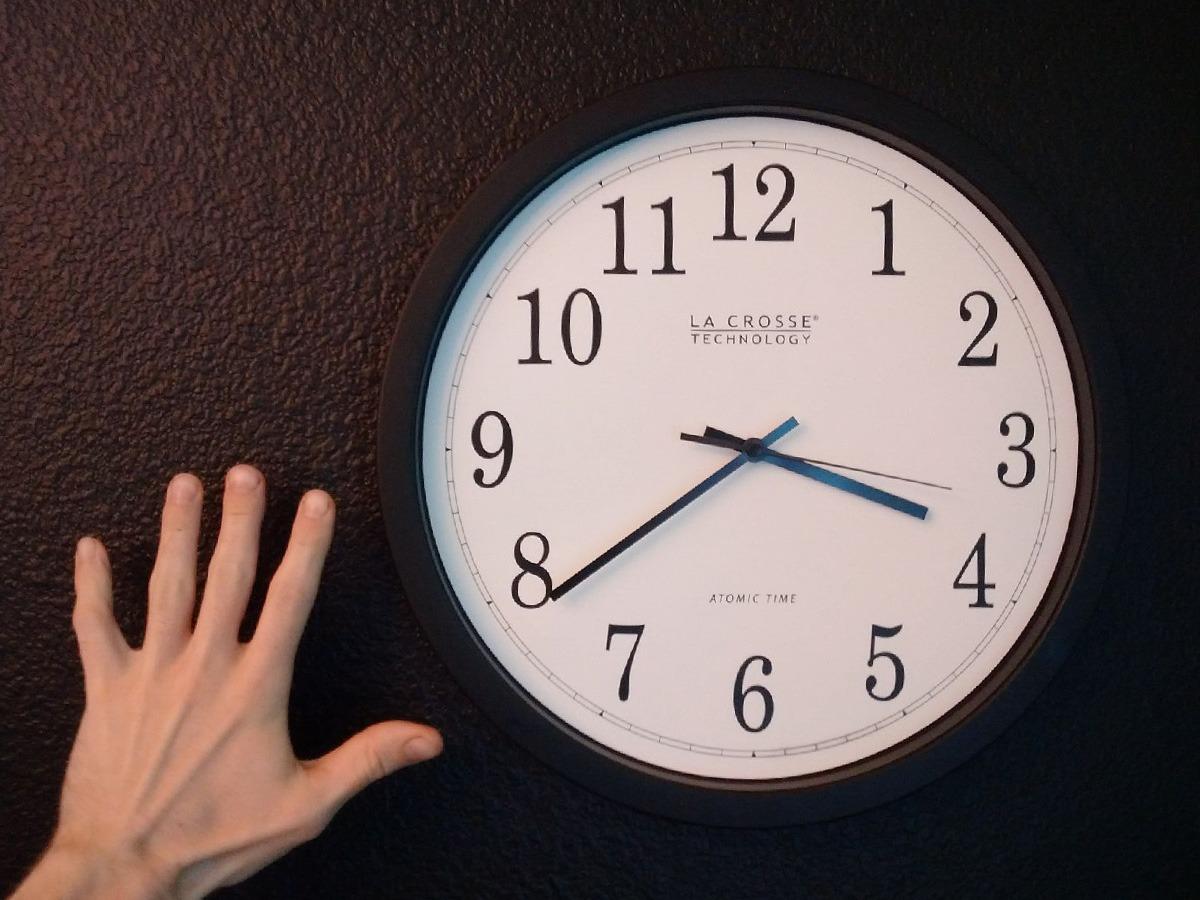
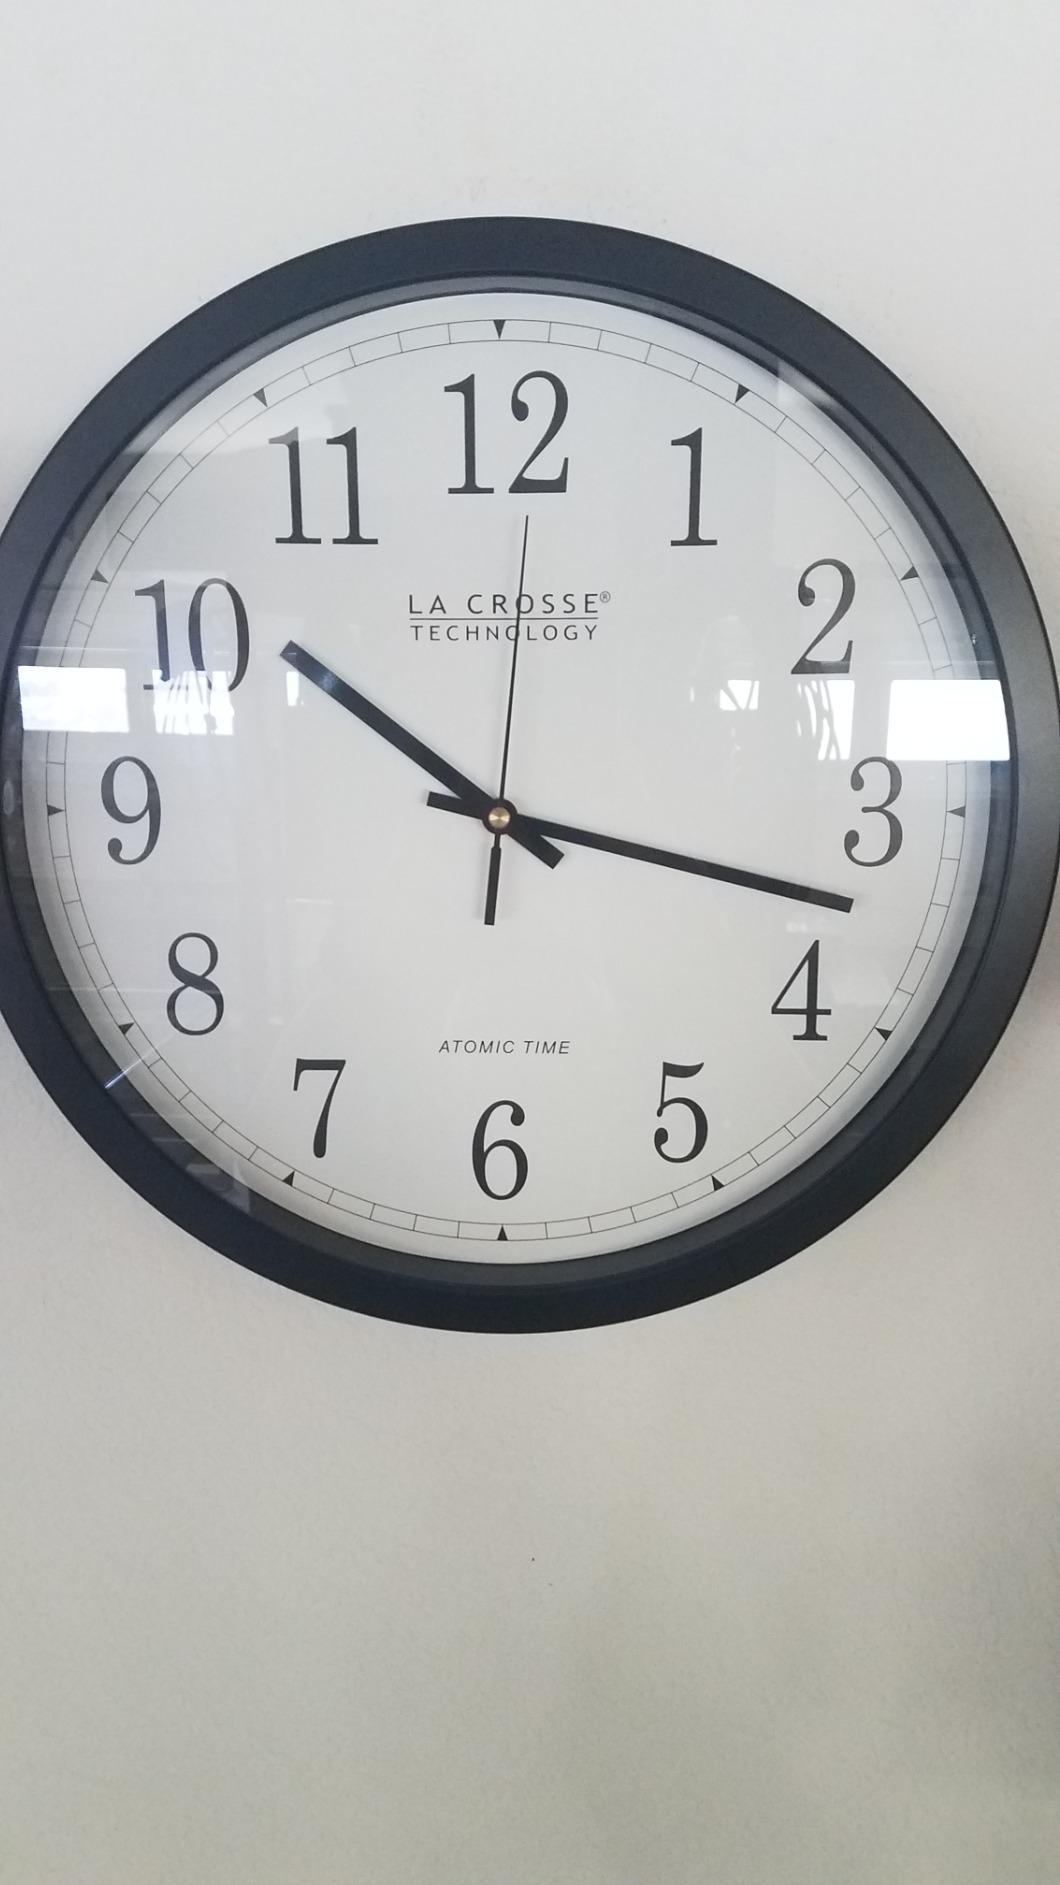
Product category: clock
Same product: yes